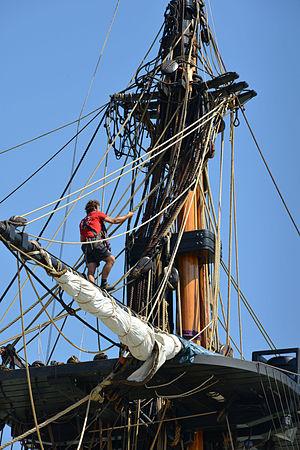
La frégate ""L'Hermione"" amarrée dans le port de commerce de Rochefort, avant sa première descente de la Charente vers la mer. Le gabier descend du mât de misaine. Rochefort-sur-Mer, Charente-Maritime, France."
Le mât de misaine est le mât à l'avant d'un voilier, devant le grand-mât. Il porte une voile basse principale appelée misaine ou voile de misaine.